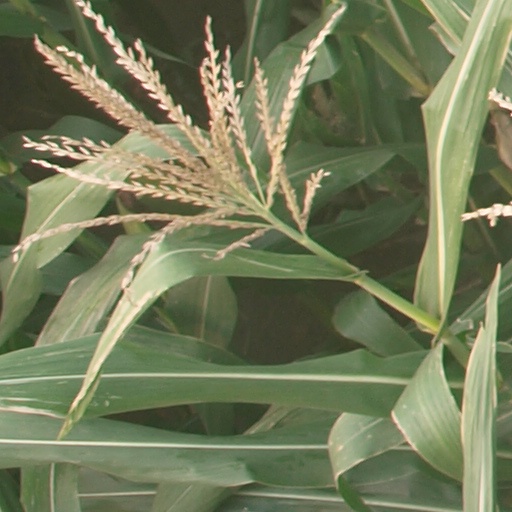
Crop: maize; corn